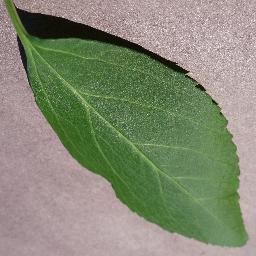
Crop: cherry
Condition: (including_sour)_healthy